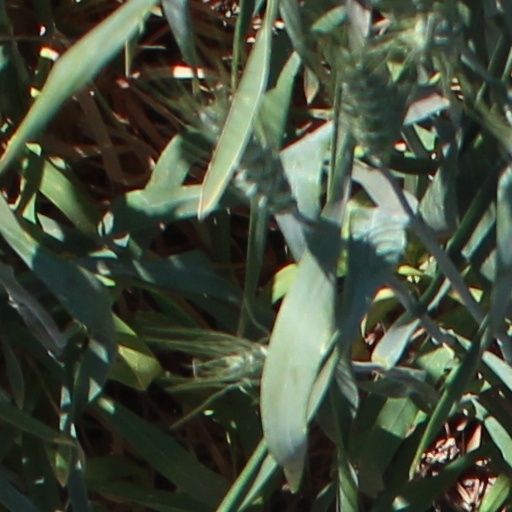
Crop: wheat